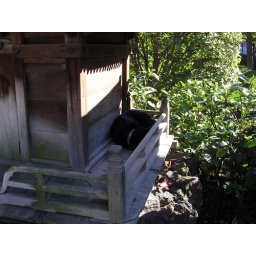
The most peaceful cat in the world- sleeping in a shrine at a Buddhist temple.